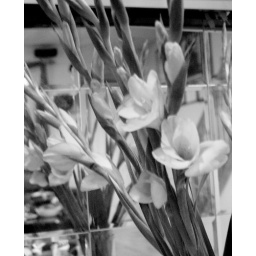
Reflection off the mirror wall in my living room.